Chiba Urban Monorail

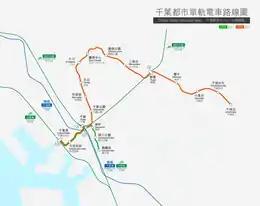
Route Map

The is a two-line suspended monorail system located in Chiba, Chiba Prefecture, Japan. It is owned and operated by , a third-sector company established on March 20, 1979. Investors include the city of Chiba.